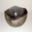
Label: bowl